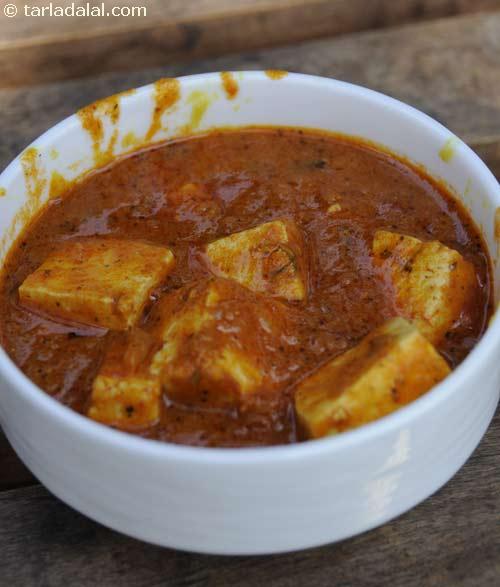
Dish: kadai_paneer